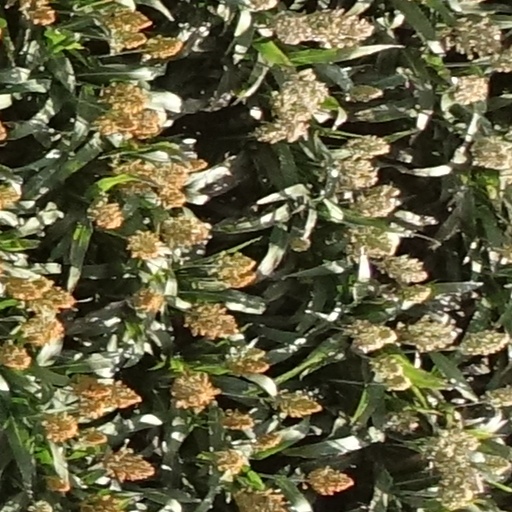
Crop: sorghum